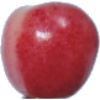
Label: cherry_rainier